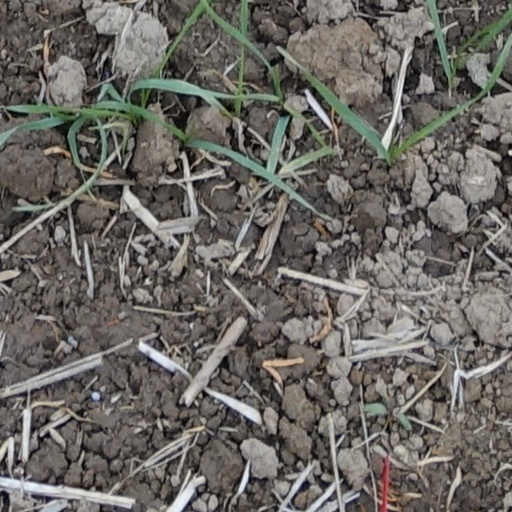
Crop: wheat